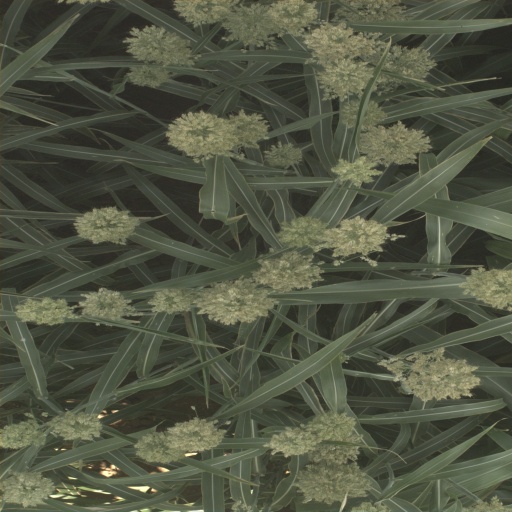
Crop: sorghum